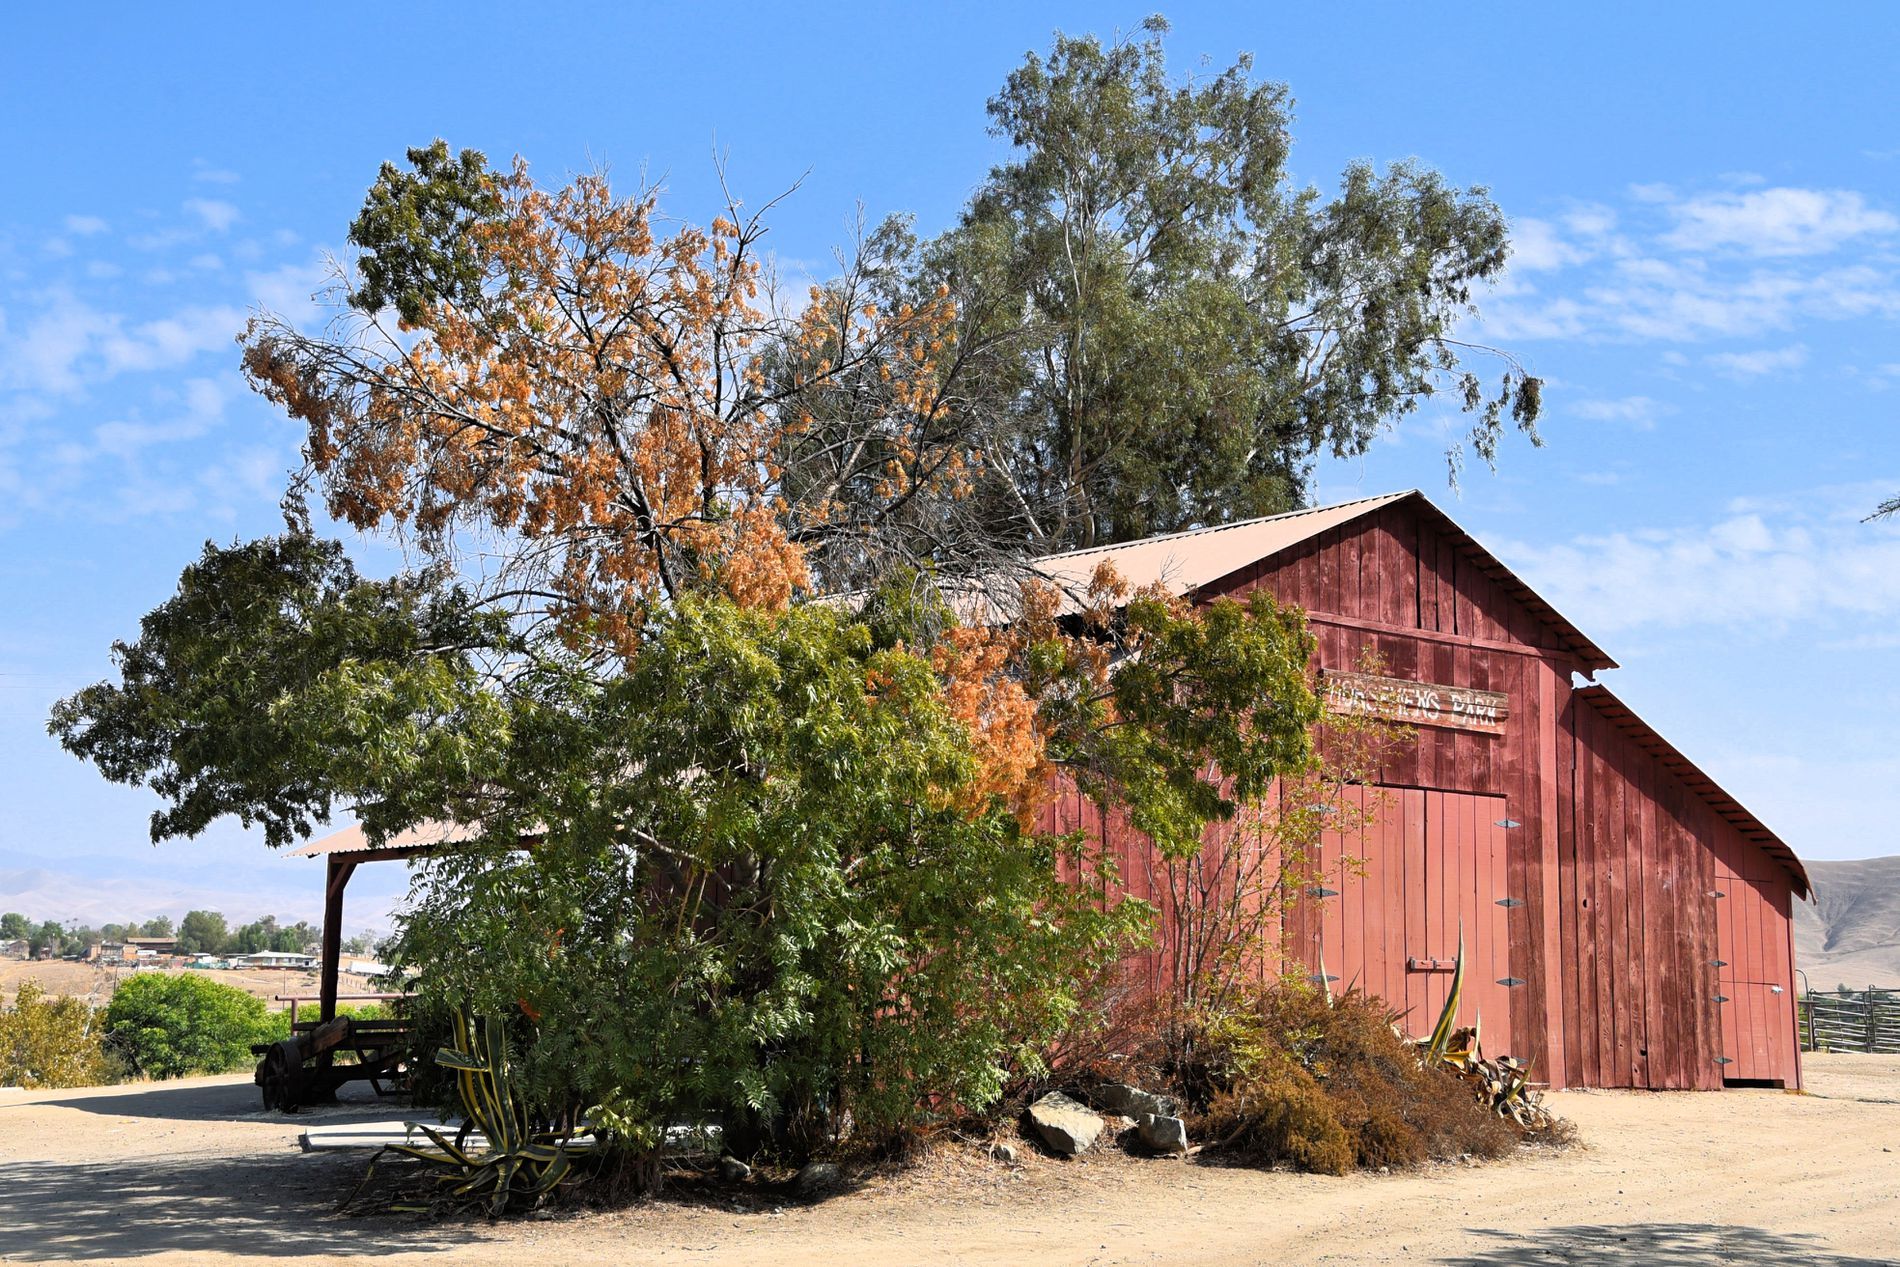
A barn among the trees
The image showcases a rustic barn Surrounded by a fence , partially obscured by trees and shrubs.
The barn appears weathered, with a slanted roof and large wooden doors.
 The ground is covered in dry, dusty soil, with scattered rocks.
 In the background, mountains and some buildings and a clear blue sky stretch across the horizon.
 A covered  farming equipment is partially visible behind the trees, reinforcing the agricultural theme.
The image shows a weathered  barn under a bright blue sky.
 taken at eye level.
Trees frame the barn, some with changing leaves, suggesting autumn during the day.
 The lighting is natural and warm, evoking a rustic and peaceful atmosphere.
The style is landscape photography.
Labels: Nature, Outdoors, Architecture, Building, Shelter, Countryside, Hut, Rural, Barn, Farm, Housing, House, Plant, Tree, Shack, Scenery, sky, fence, mountains, plant, rocks, farming equipment, trees, Buildings, ground
Camera: NIKON CORPORATION NIKON D750
Lens: 18-400mm f/3.5-6.3, (E0 40 2D 98 2C 41 DF 4E)
Aperture: F10
Exposure: 1/400 sec
ISO: 200
Focal length: 31.0 mm